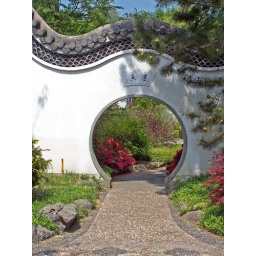
Nice round archway in a white wall at the the Chinese garden.